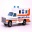
Label: ambulance